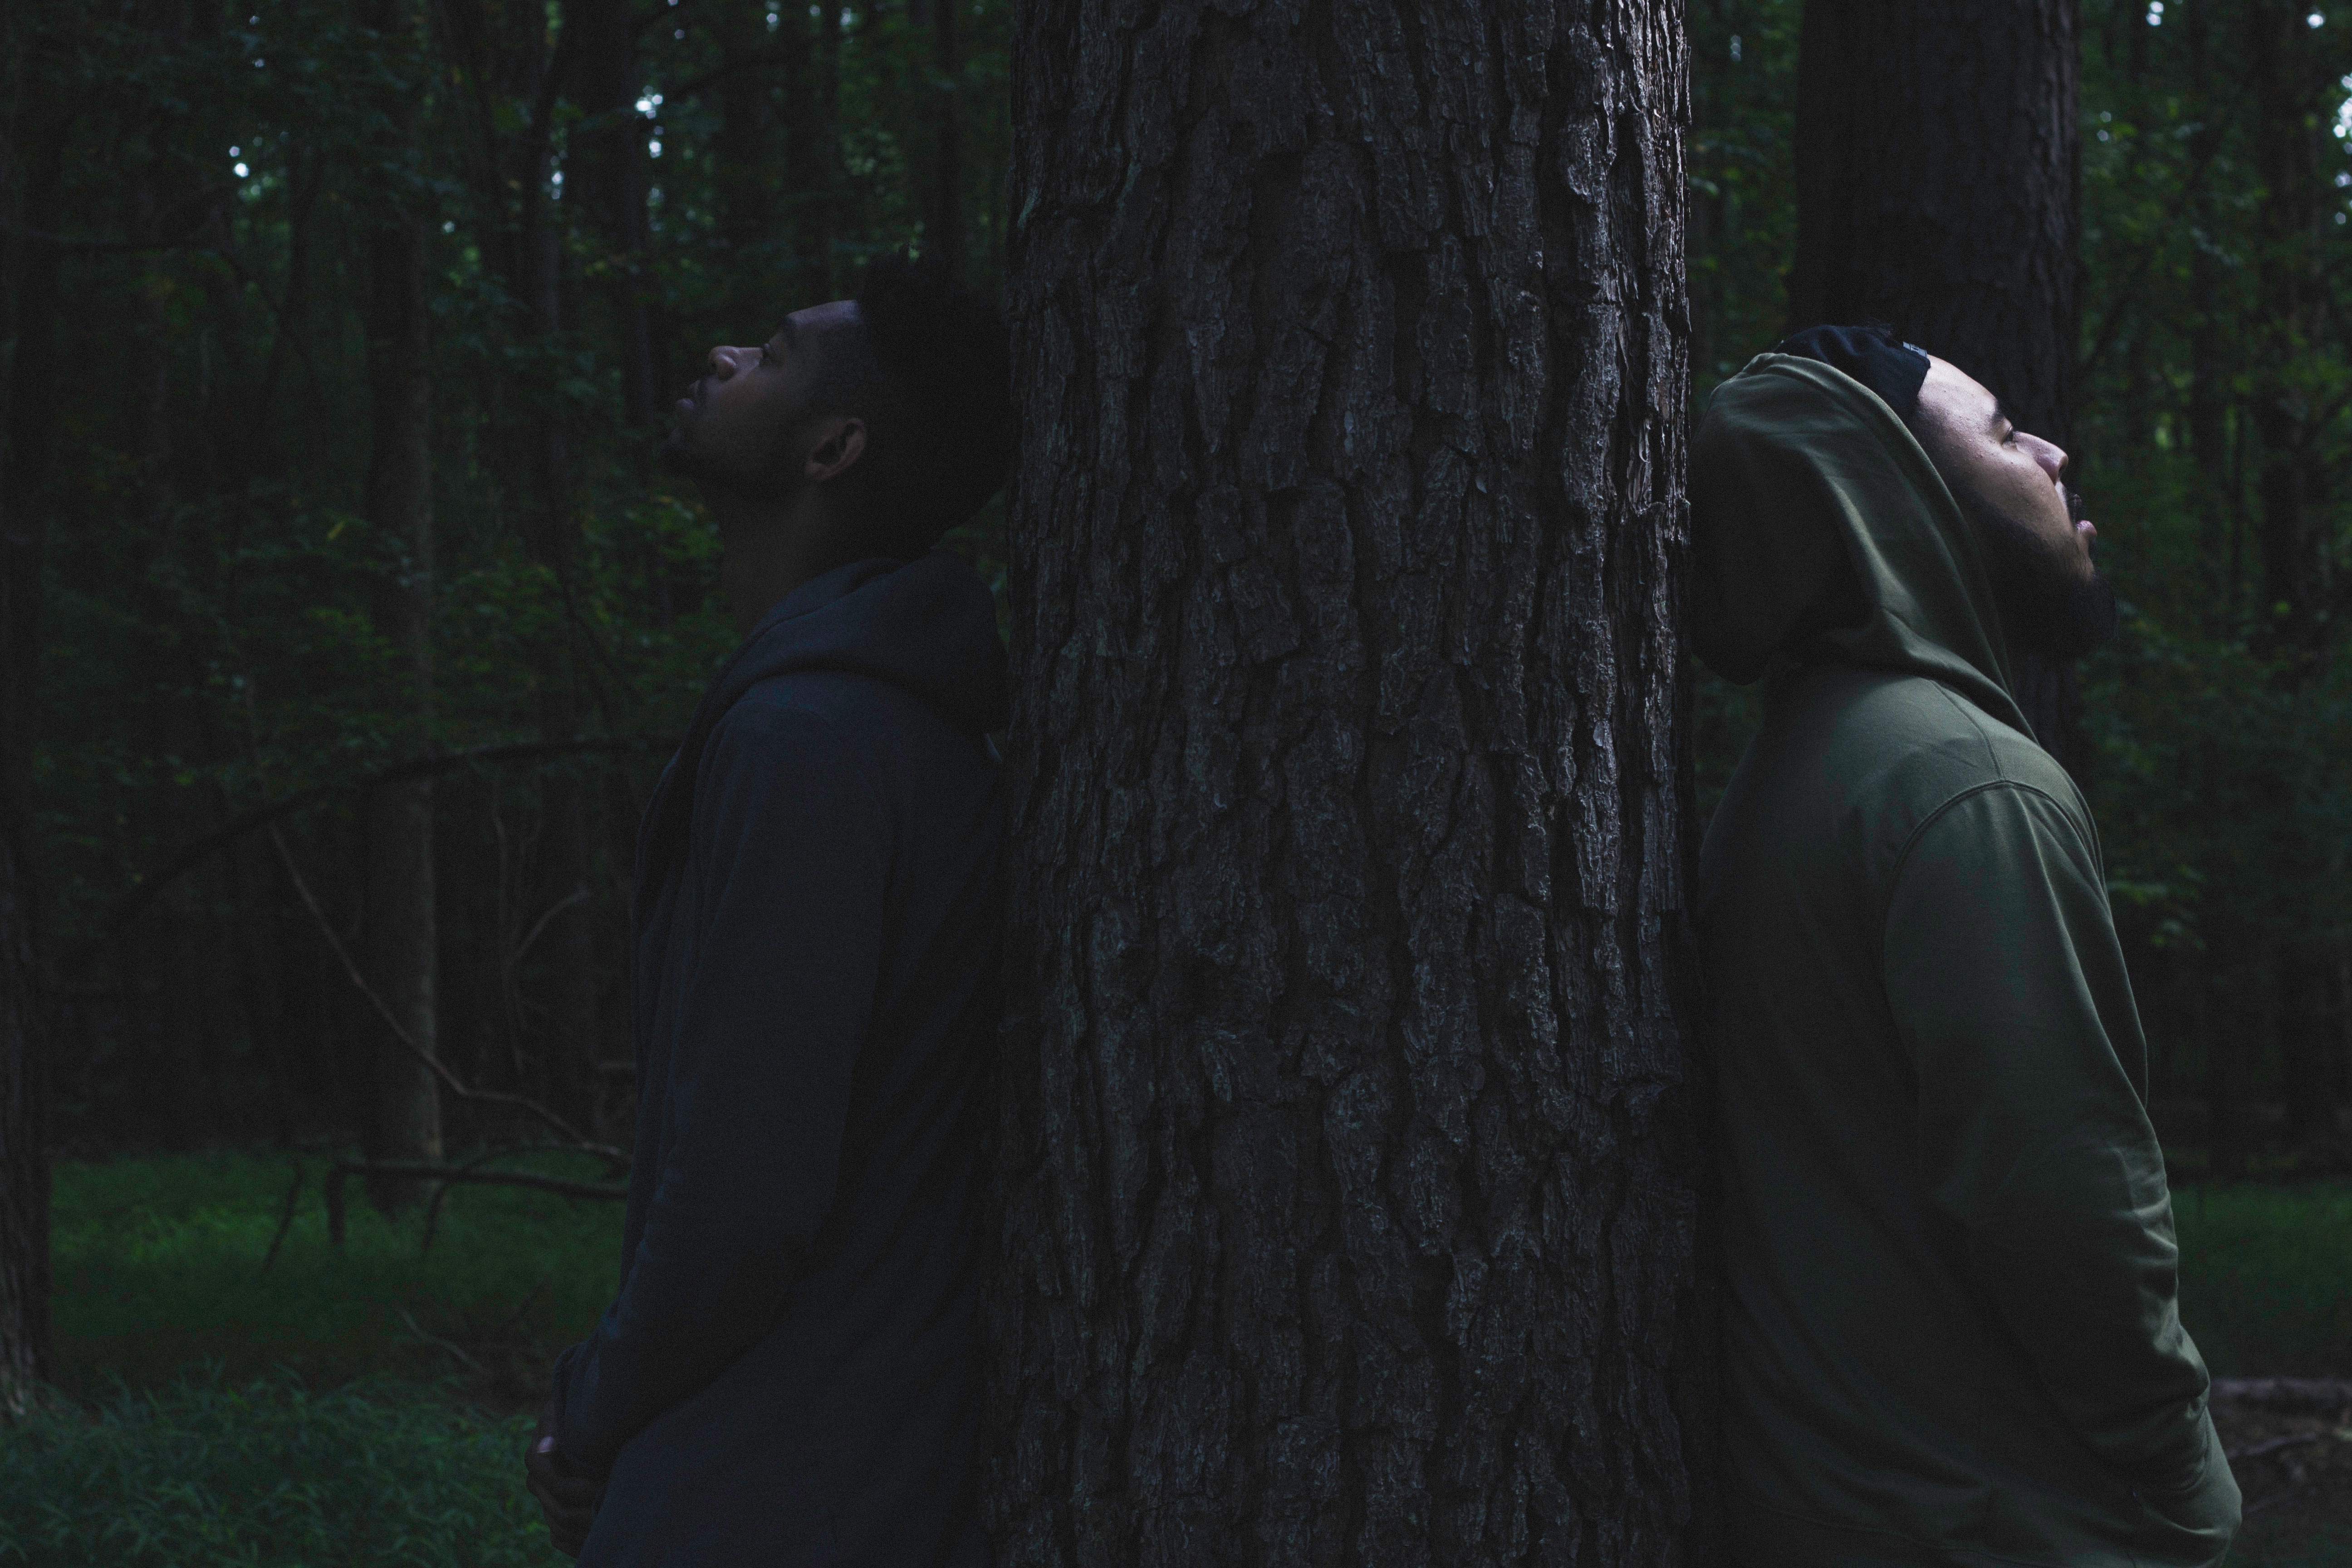
tree, forest, darkness, habitat, screenshot